Natural History Museum, Berlin

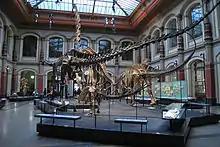
The Dinosaur hall, reverse view. "Kentrosaurus" in the foreground, "Diplodocus", "Giraffatitan" and "Dicraeosaurus" from left to right in the back.

The "Berlin Specimen" of "Archaeopteryx lithographica" (HMN 1880), is displayed in the central exhibit hall. The dinosaur-like body with an attached tooth-filled head, wings, claws, long lizard-like tail, and the clear impression of feathers in the surrounding stone is strong evidence of the link between reptiles and birds. The "Archaeopteryx" is a transitional fossil; and the time of its discovery was apt: coming on the heels of Darwin's 1859 magnum opus, "The Origin of Species", made it quite possibly the most famous fossil in the world.